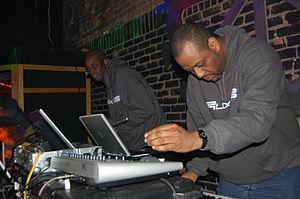
Aux 88 est un duo d'electro formé en 1993 par Keith Tucker et Tommy Hamilton. Basés à Détroit, ils sont également connus sous les noms Aux Men et Alien FM.